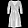
Label: Dress